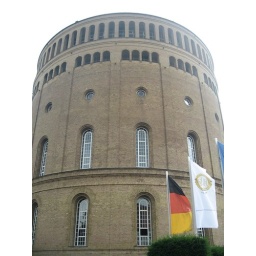
yep, that would be a water tower we were staying in